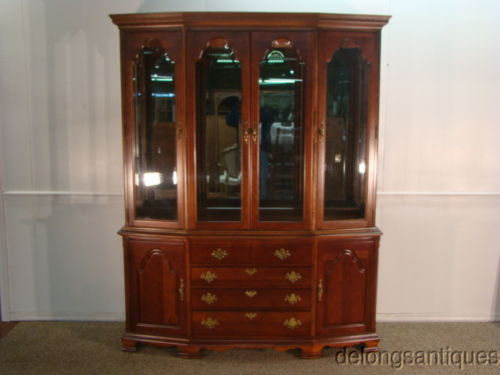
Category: cabinet